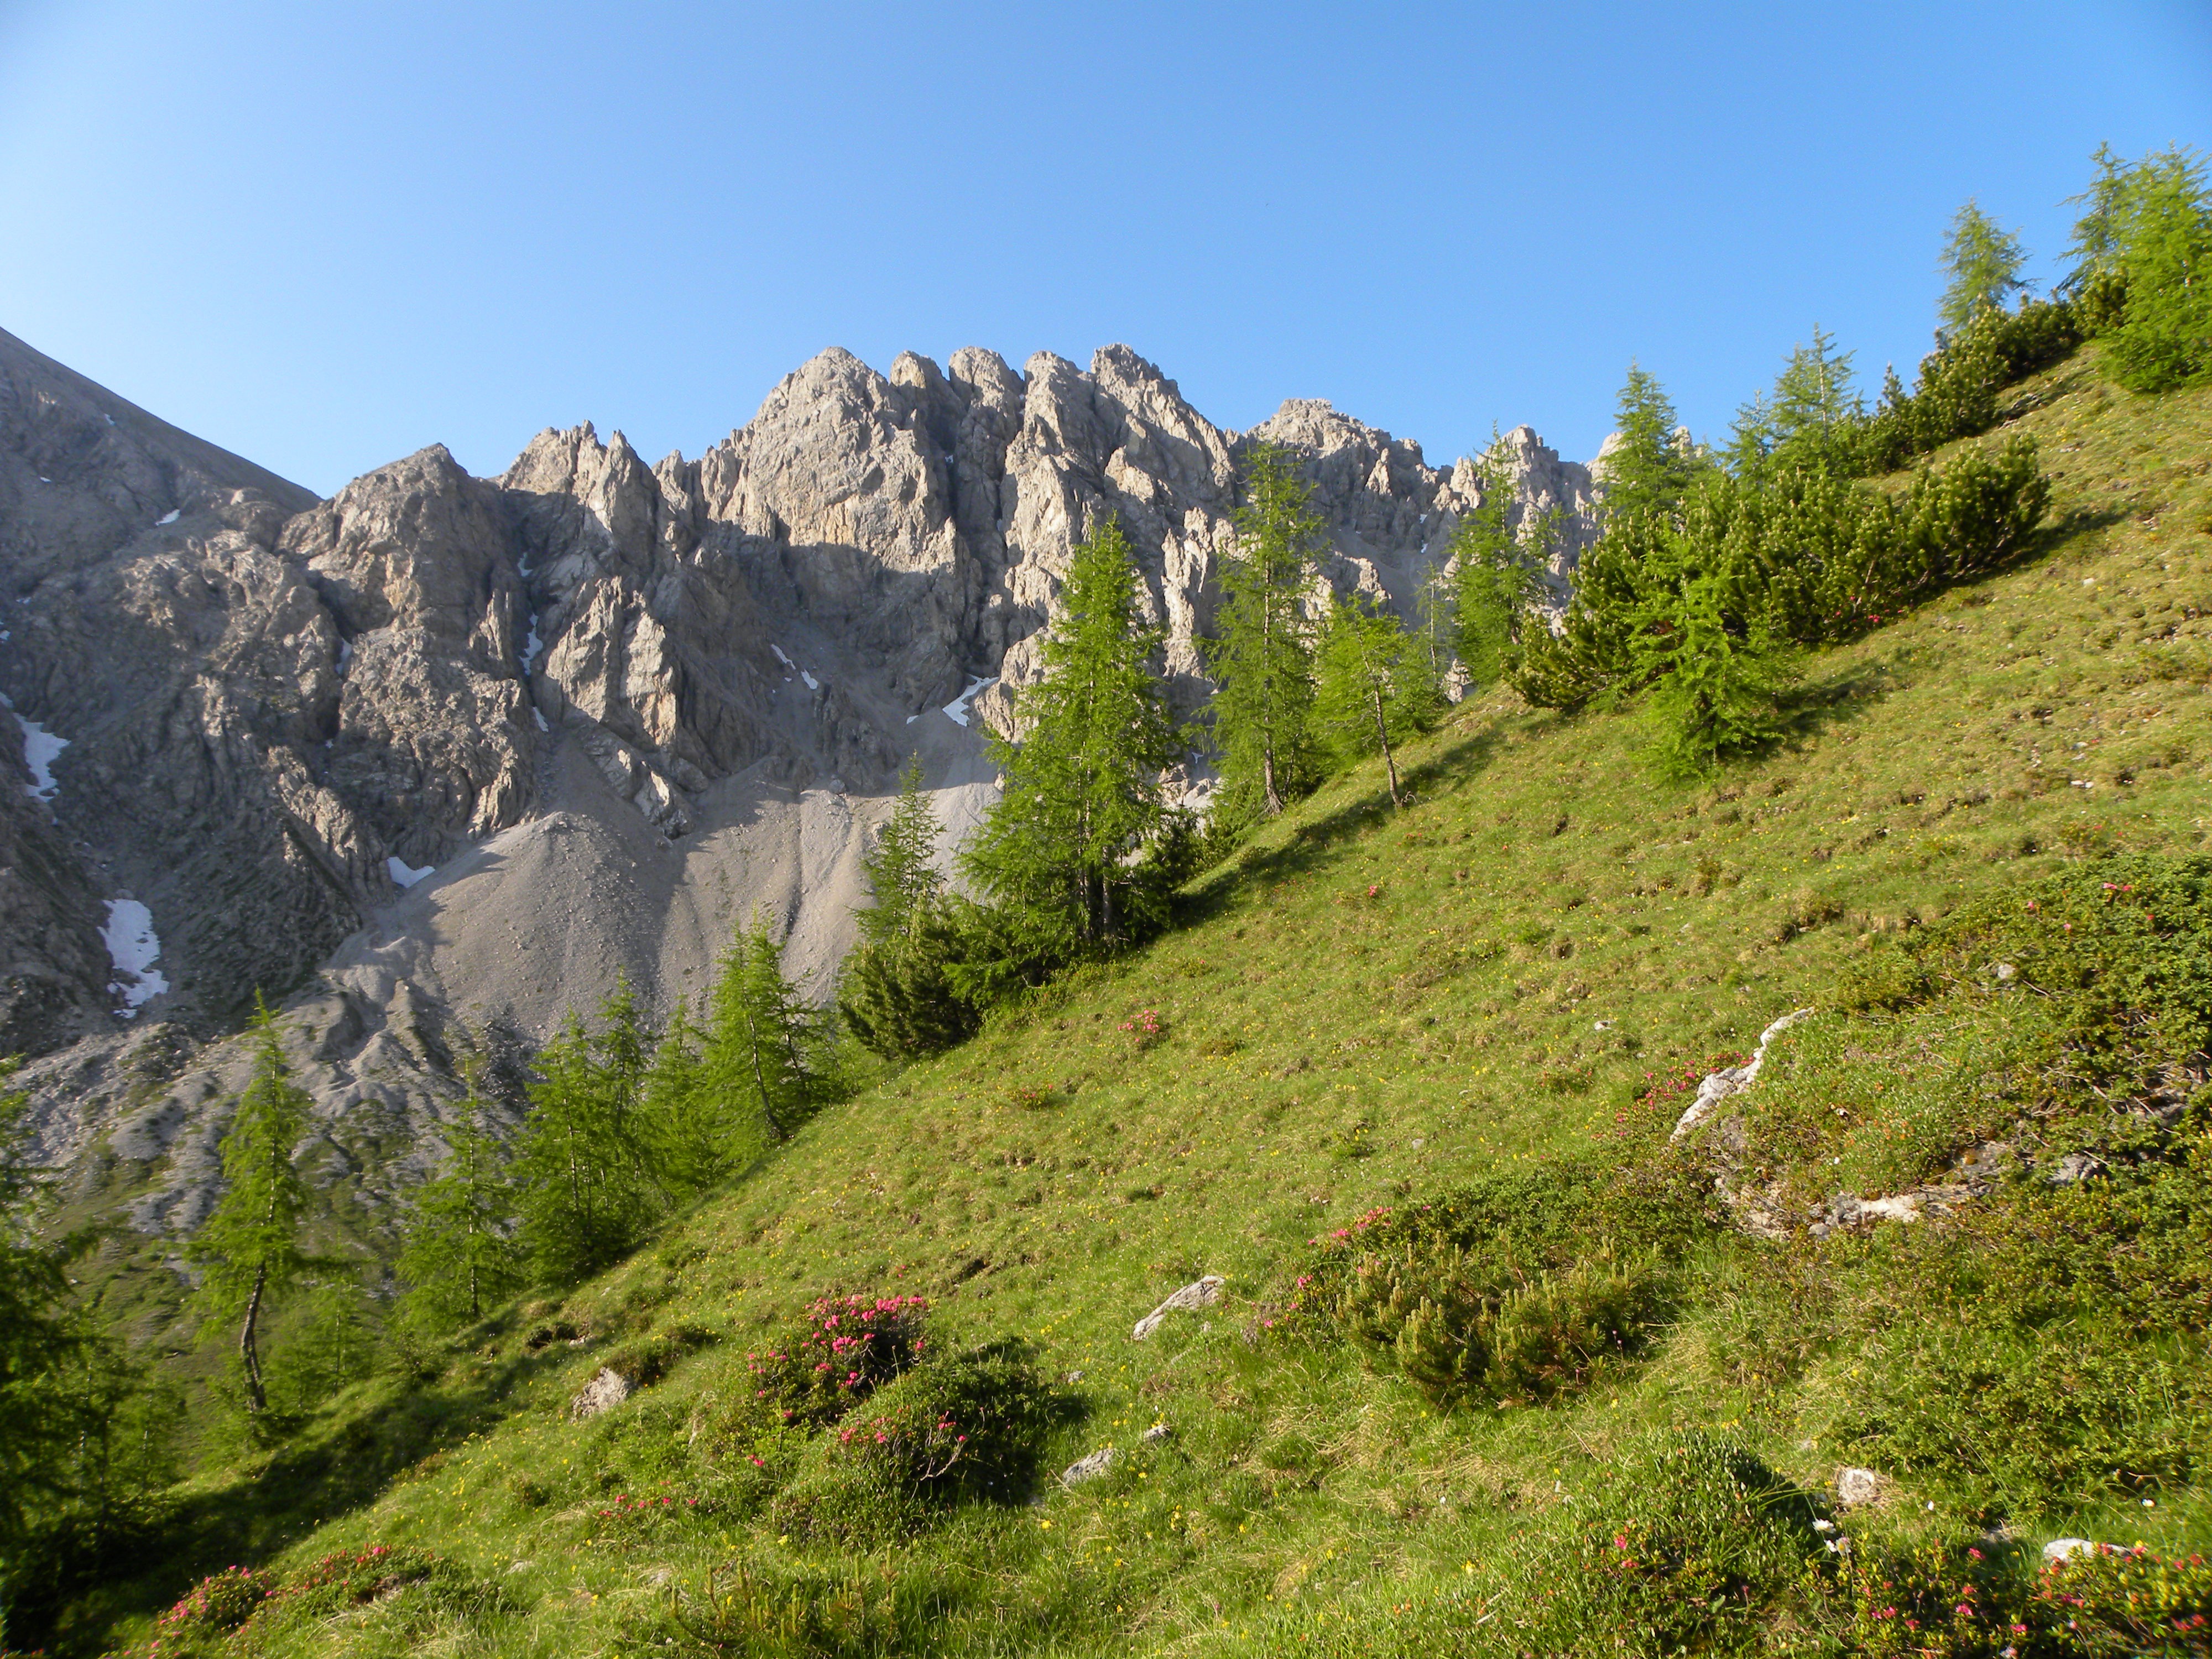
rock, wilderness, walking, mountain, hiking, trail, meadow, adventure, peak, valley, mountain range, cliff, environment, high, tranquil, scenery, vast, serene, alpine, rocky, steep, terrain, ridge, ecology, austria, outdoors, geology, mountains, alps, backpacking, ravine, plateau, scene, fell, elevation, ecosystem, awesome, dolomites, landform, tarn, topography, mountain pass, lienz, geographical feature, mountainous landforms